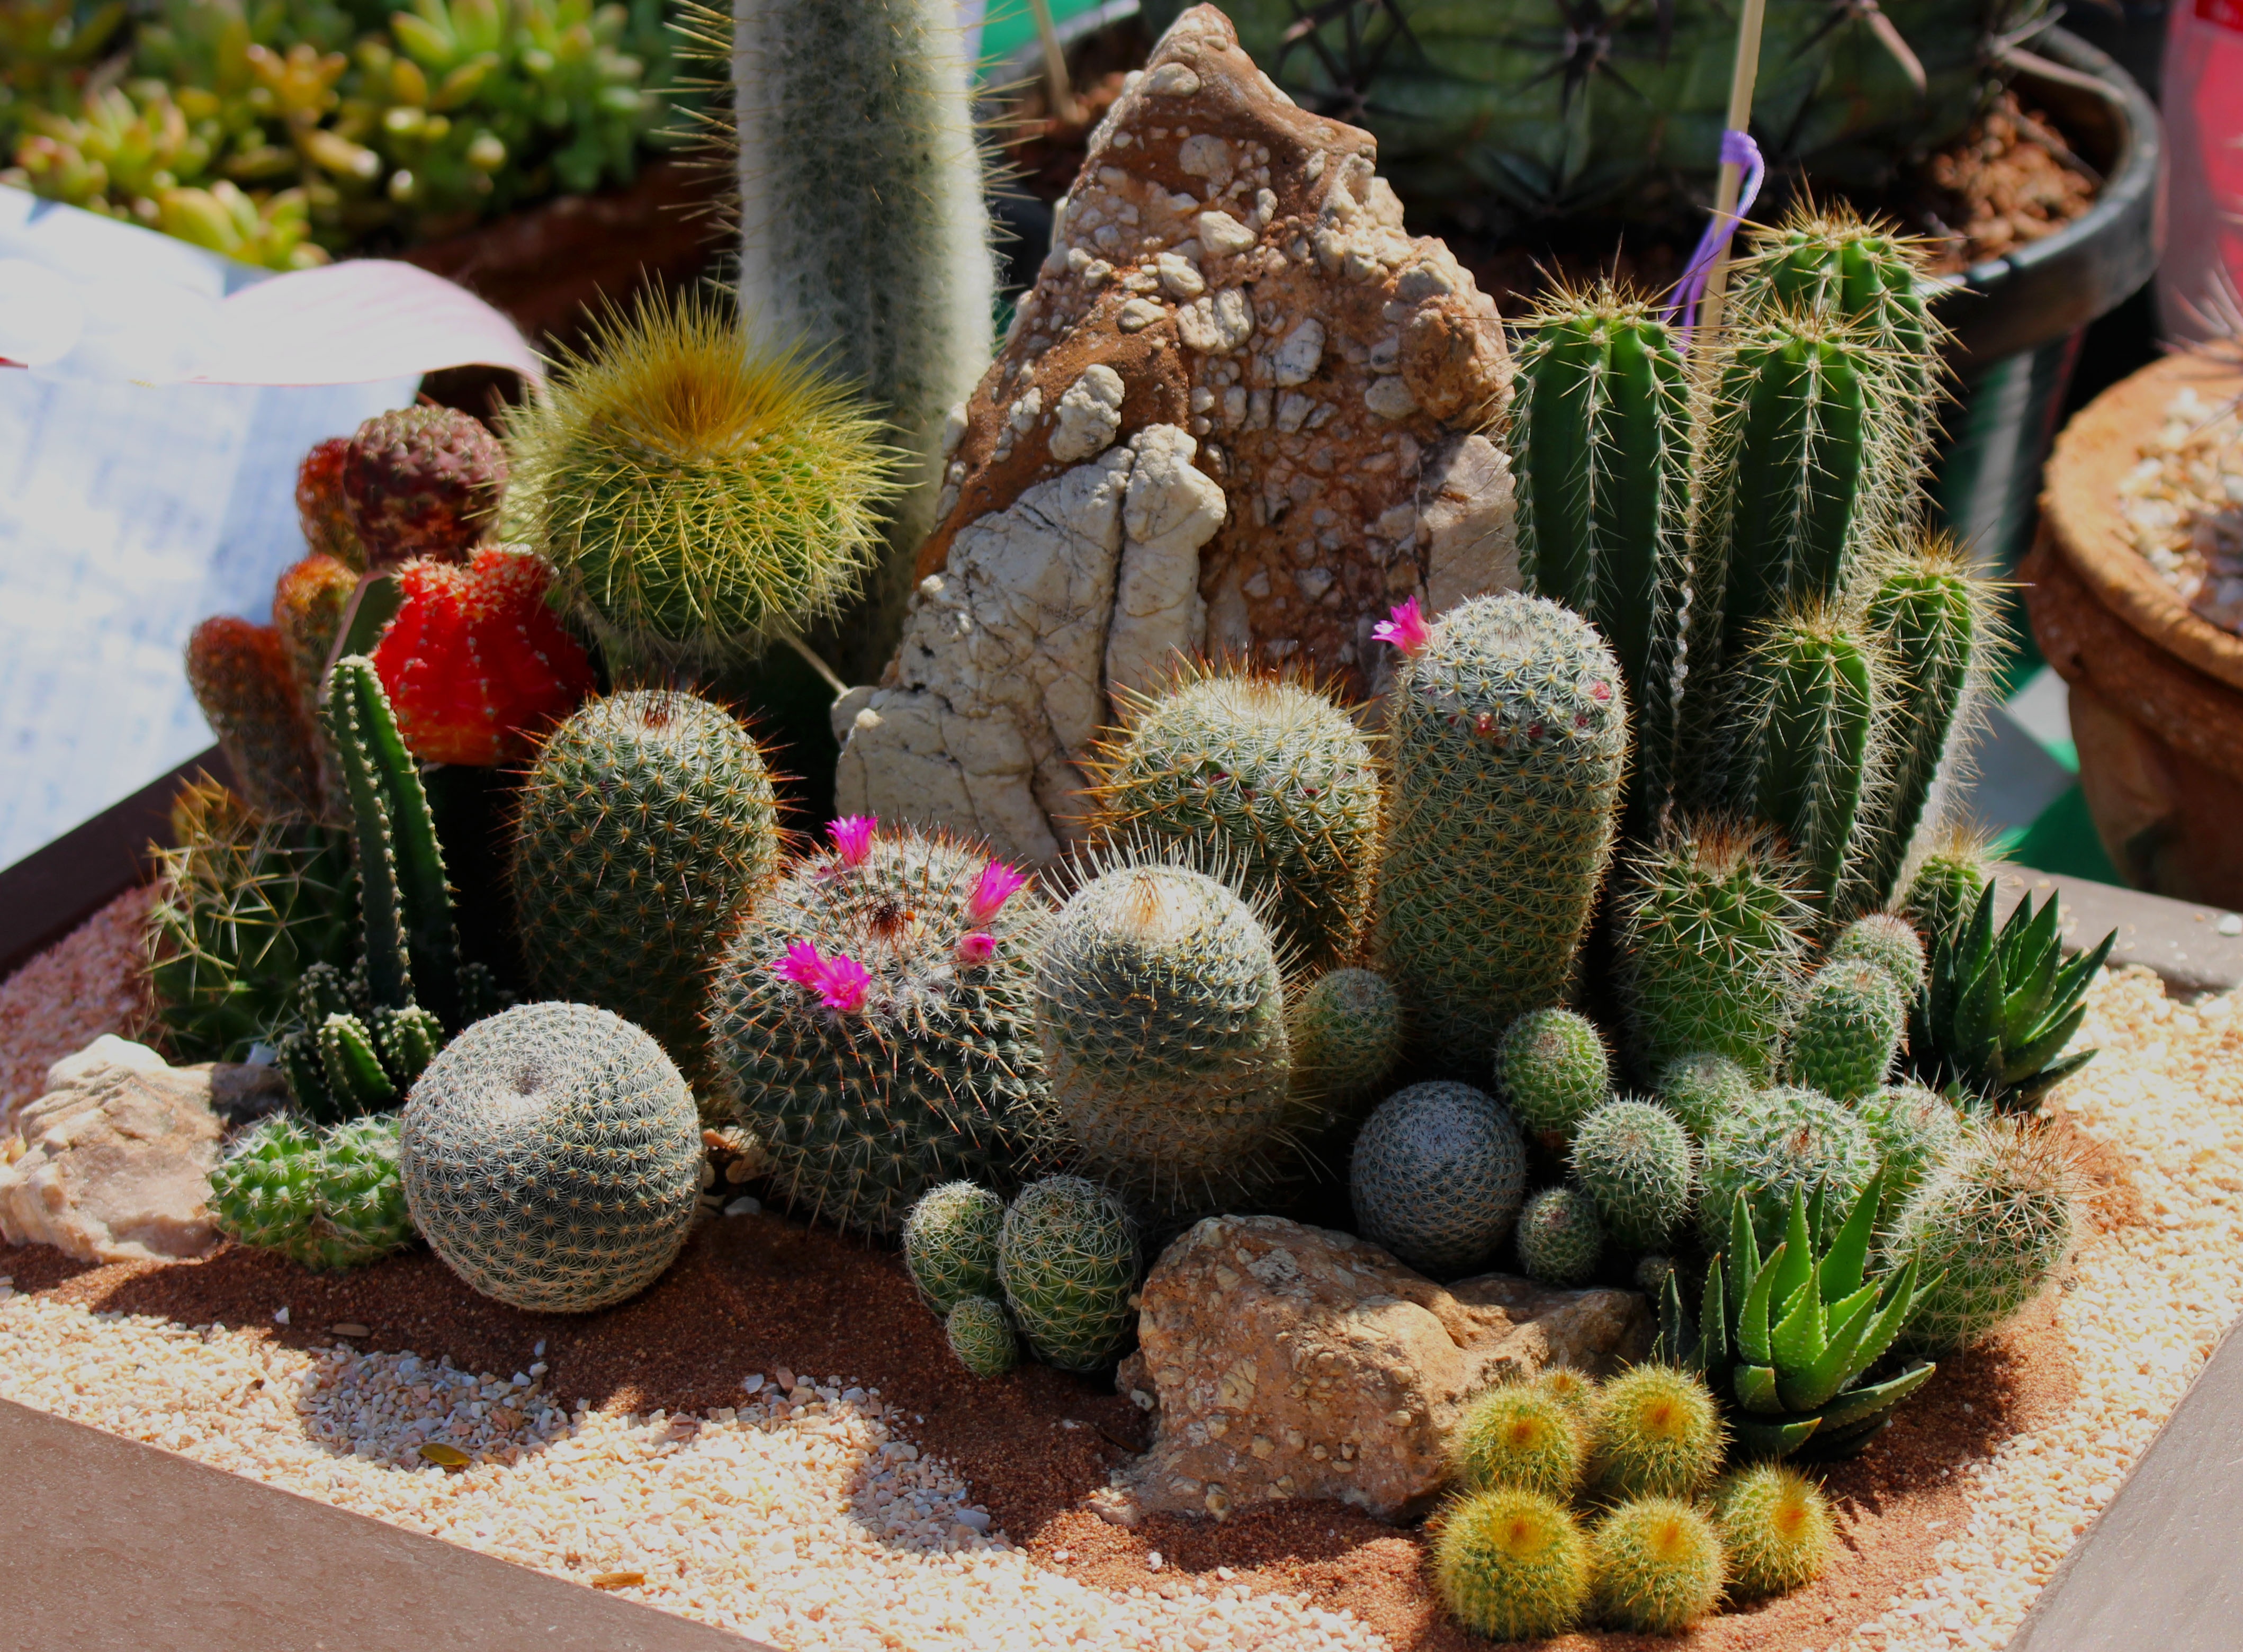
nature, outdoor, cactus, growth, plant, sunlight, desert, flower, summer, floral, dry, decoration, green, tropical, color, natural, park, fresh, botany, succulent, colorful, garden, cacti, botanical, spike, design, decorative, floristry, caryophyllales, organic, flowering plant, land plant, hedgehog cactus